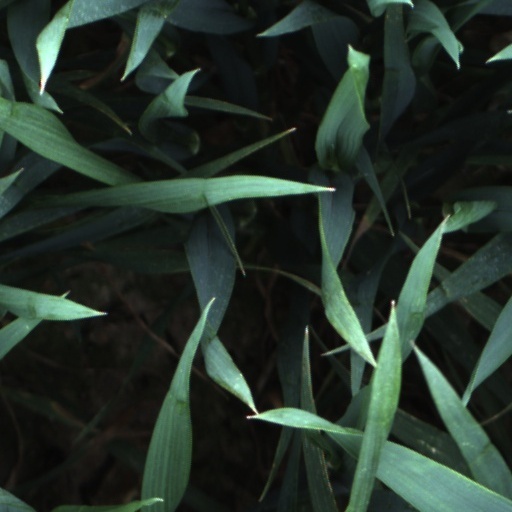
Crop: wheat